Dean Caswell

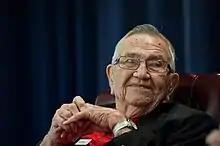
Dean Caswell at the Gathering of Eagles in 2016

Caswell was married twice and had seven children. After retirement from active service in 1968, he resided in Austin, Texas.